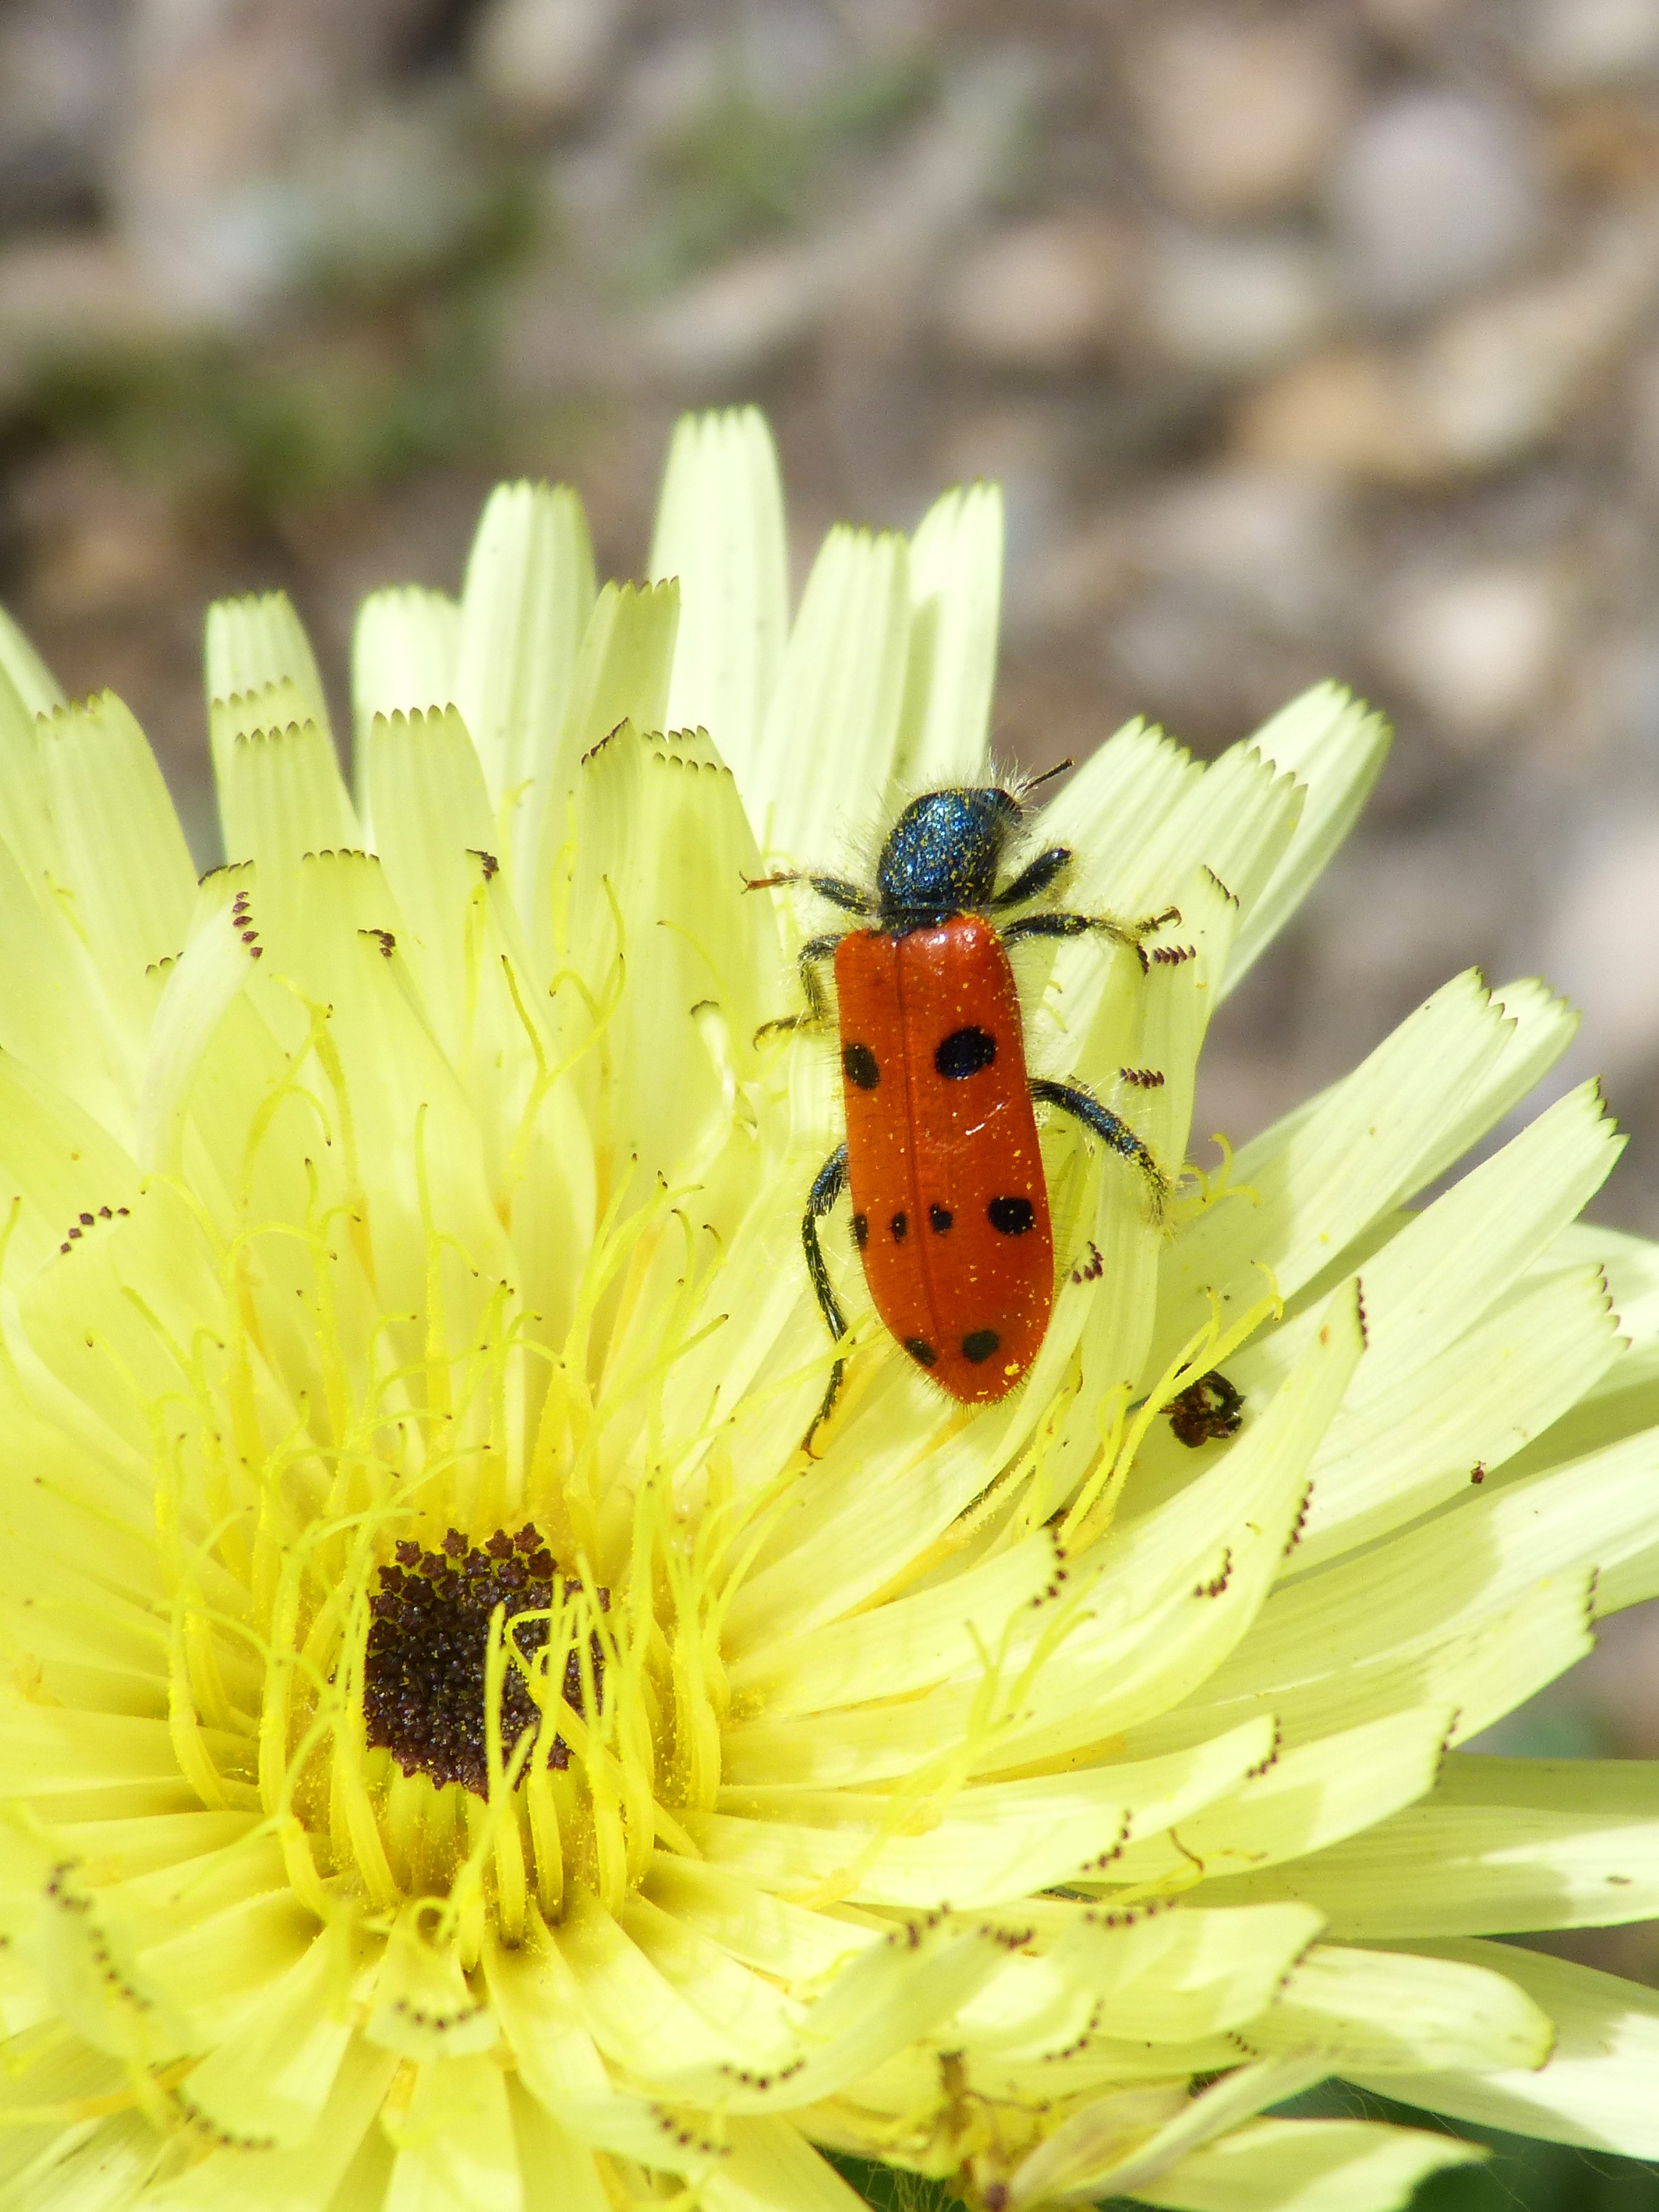
plant, flower, petal, insect, ladybug, yellow, flora, invertebrate, yellow flower, close up, detail, nectar, macro photography, flowering plant, honey bee, daisy family, beetle meloideo, mylabris quadripunctata, land plant, membrane winged insect